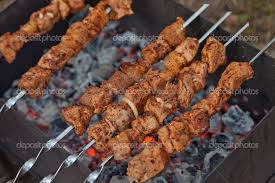
Yemek: kebap